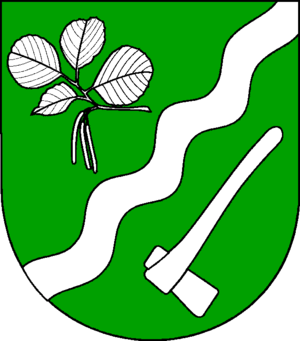
Ellerdorf
Coat of arms of Ellerdorf
Ellerdorf er en kommune og en by i det nordlige Tyskland, beliggende i Amt Nortorfer Land i den sydøstlige del af Kreis Rendsborg-Egernførde. Kreis Rendsborg-Egernførde ligger i den centrale del af delstaten Slesvig-Holsten.